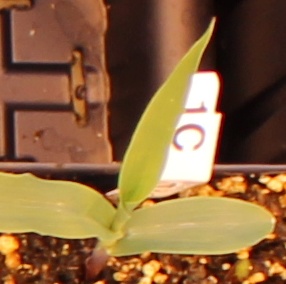
Label: Corn